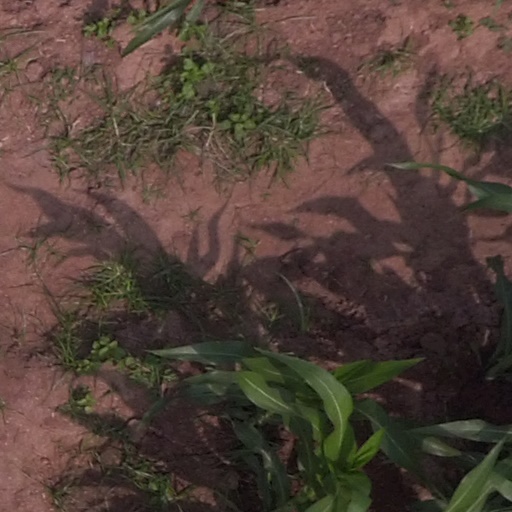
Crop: maize; corn